Oliver Leese

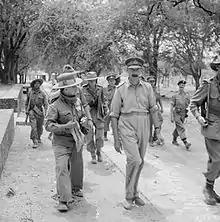
Leese (right) talks with Thomas Rees, GOC 19th Indian Infantry Division, Mandalay, 19 March 1945

In late September 1944, he was appointed Commander-in-Chief (C-in-C) of the Eleventh Army Group, based in India and directing operations in Burma, although he was not able to assume command until November by which time it had been renamed Allied Land Forces, South-East Asia (ALFSEA). Leese viewed the existing command structure as inefficient, and proceeded to appoint former members of his Eighth Army staff. The methods of the two staffs differed and the newcomers were resented. As Lieutenant General William Slim, who commanded ALFSEA's Fourteenth Army, expressed it in his memoirs "his staff... had a good deal of desert sand in its shoes, and was rather inclined to thrust Eighth Army down our throats." ALFSEA fought a successful campaign in Burma culminating with the recapture of Rangoon in early May 1945, it having been lost in 1942 to the Japanese advance at the time.